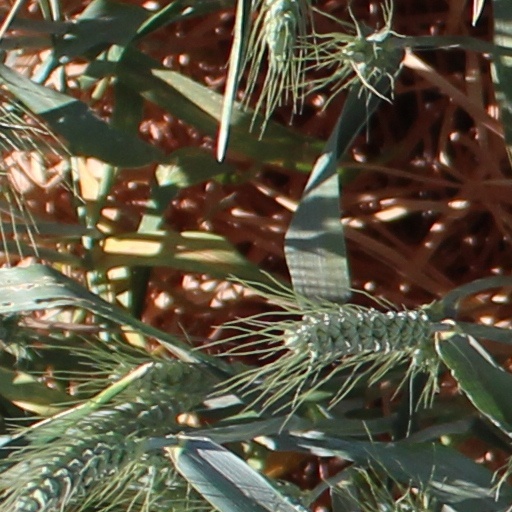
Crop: wheat